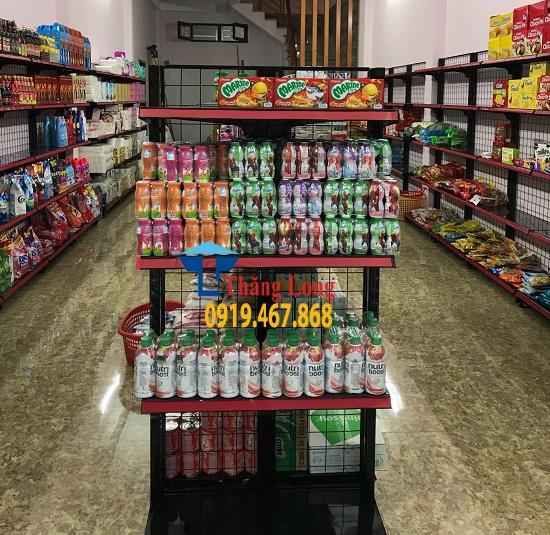
các hàng hoá trong cửa tiệm được xếp trên ba kệ hàng